Toric code

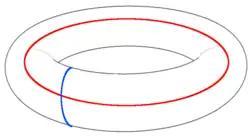
The topologically nontrivial loops of the torus. Moving anyons along these implement logical Pauli operators on the stored qubits.

Consider the noise model for which bit and phase errors occur independently on each spin, both with probability "p". When "p" is low, this will create sparsely distributed pairs of anyons which have not moved far from their point of creation. Correction can be achieved by identifying the pairs that the anyons were created in (up to an equivalence class), and then re-annihilating them to remove the errors. As "p" increases, however, it becomes more ambiguous as to how the anyons may be paired without risking the formation of topologically non-trivial loops. This gives a threshold probability, under which the error correction will almost certainly succeed. Through a mapping to the random-bond Ising model, this critical probability has been found to be around 11%.